Dwayne De Rosario

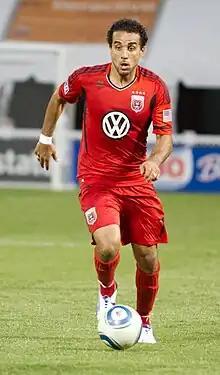
De Rosario playing with D.C. United

D.C. United acquired De Rosario on June 27, 2011, in exchange for midfielder Dax McCarty. He scored his first goal for the club against his former club New York Red Bulls on his return to Red Bull Arena. On July 30, 2011, his double gave United a 2–0 victory over former club, San Jose. On August 6, 2011, he led United to a 3–3 draw against Toronto F.C. with his hat-trick.